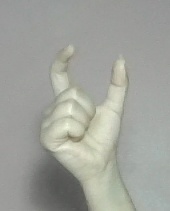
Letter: nun